Quakers Hill

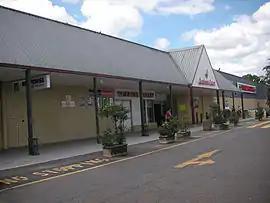
Quakers Court shopping centre 2009

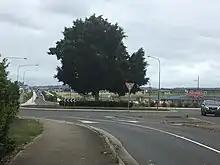
A roundabout connecting Hambledon Road, Burdekin Road, and the Stanhope Parkway.

Quakers Hill is a suburb of Sydney, in the state of New South Wales, Australia. It is westnorth-west (WNW) of the Sydney central business district, in the local government area of the City of Blacktown. Quakers Hill is part of the Greater Western Sydney region. Quakers Hill is colloquially known as 'Quakers'.